Forgotten Realms

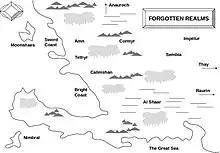
Forgotten Realms partial map

The Forgotten Realms is part of the fictional world of Abeir-Toril (usually just called Toril), an Earth-like planet with many real-world influences and consists of several large continents. It was first detailed in the original "Forgotten Realms Campaign Set", published in 1987 by TSR. The other continents of Toril include Kara-Tur, Zakhara, Maztica, and other yet unspecified landmasses. Kara-Tur, roughly corresponding to ancient East Asia, was later the focus of its own source book "", published in 1988. There is also a vast subterranean world called the Underdark beneath the surface.